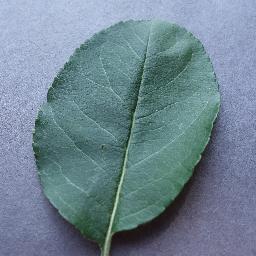
Label: Apple___healthy